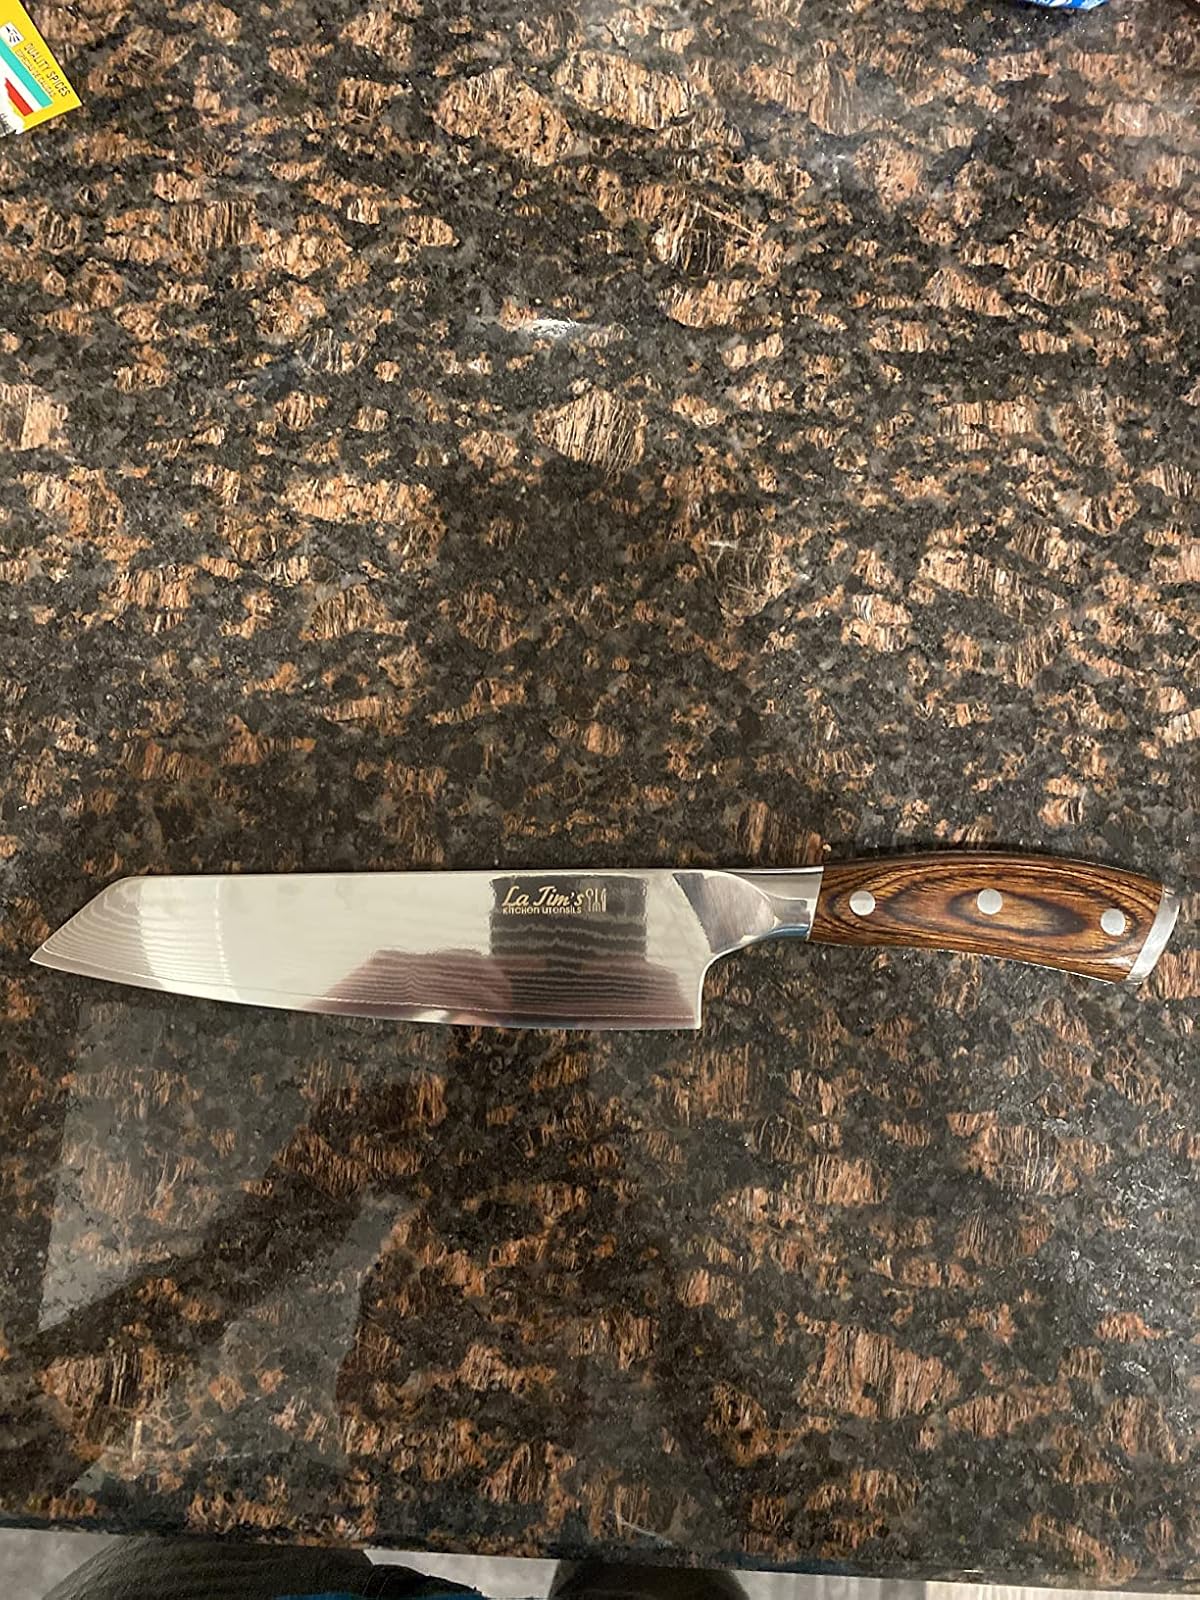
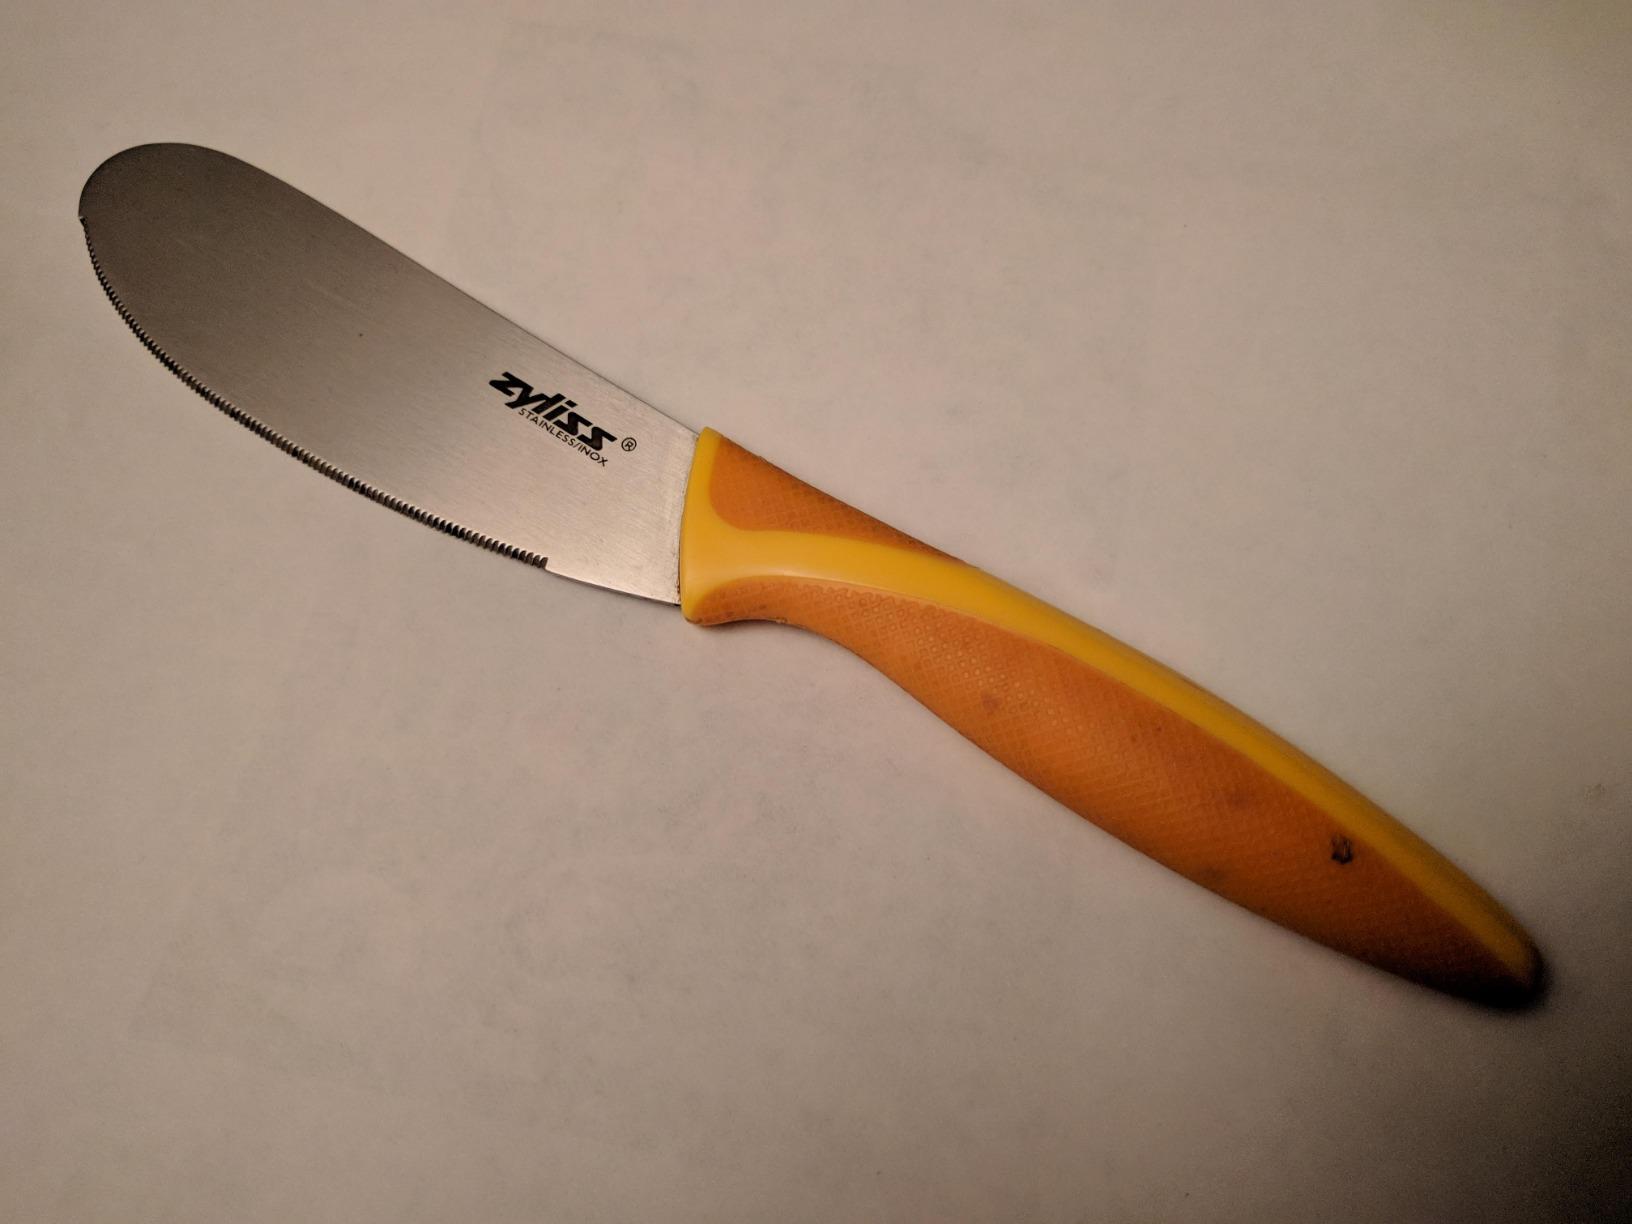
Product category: items_knife
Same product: no